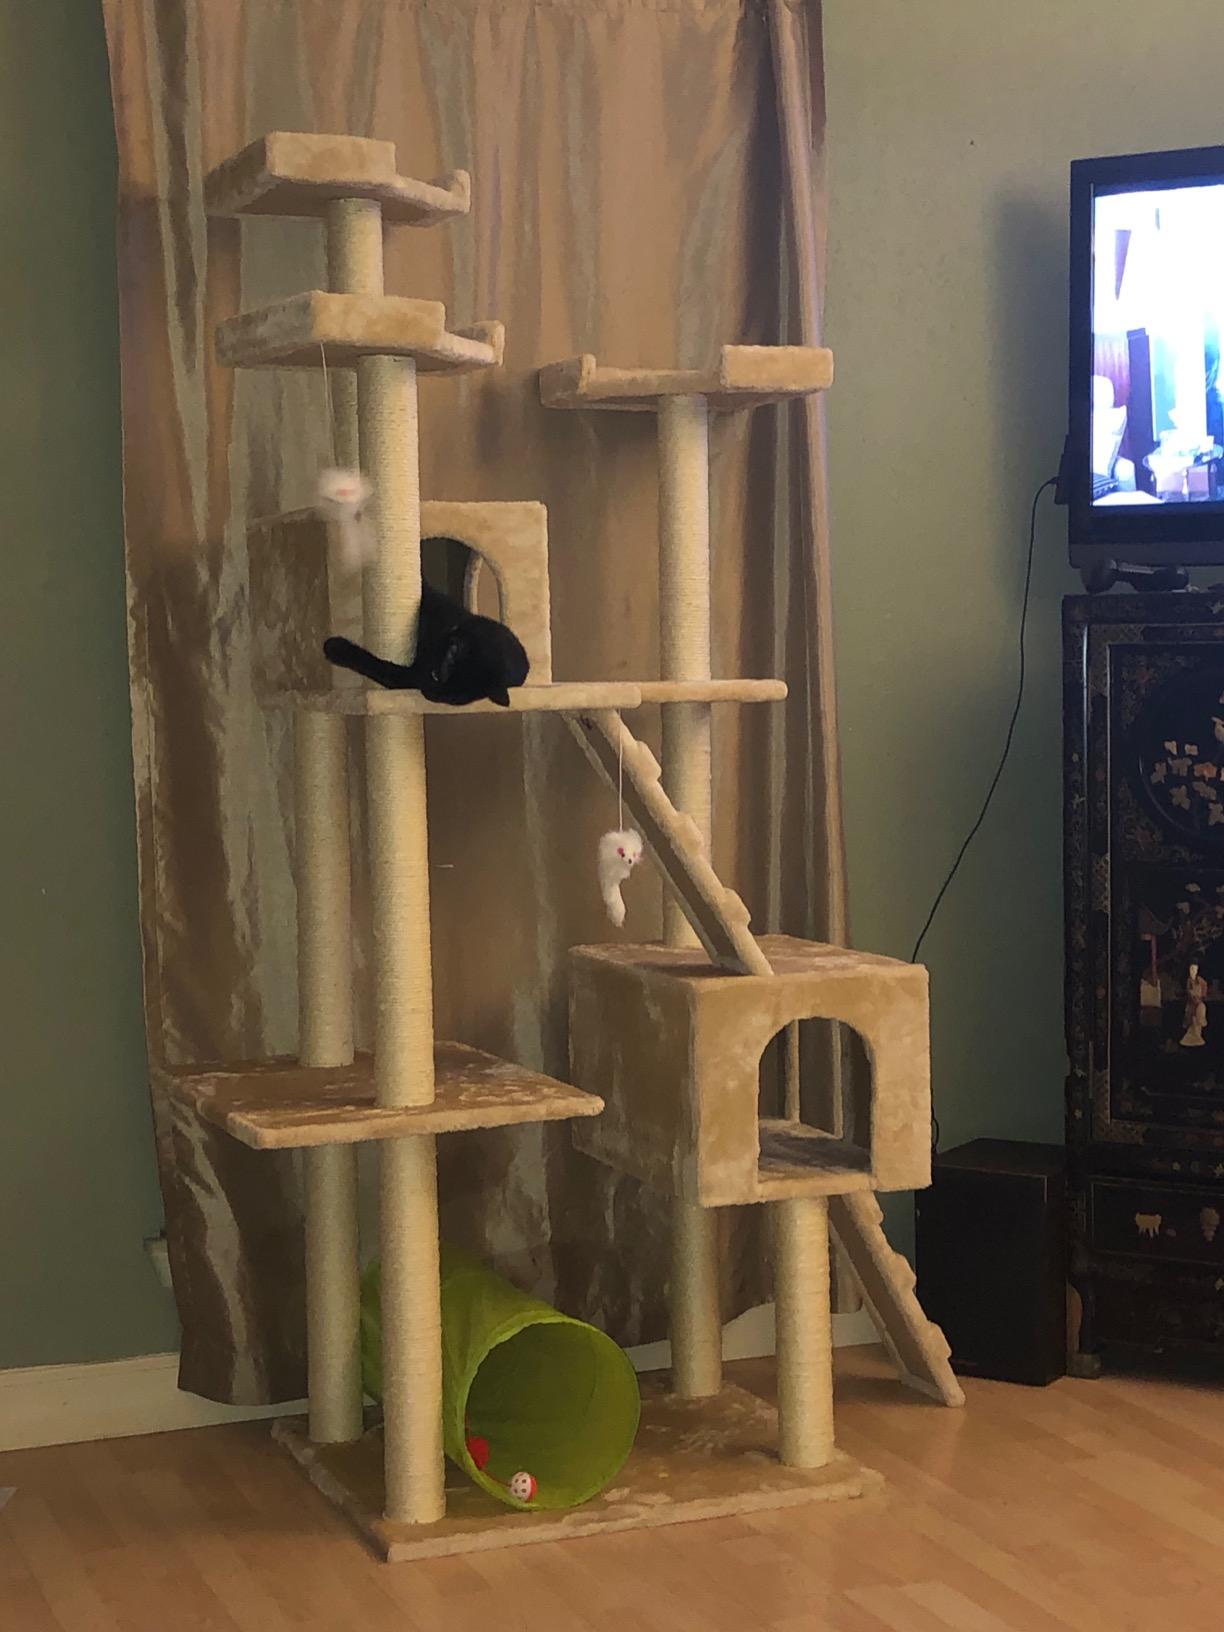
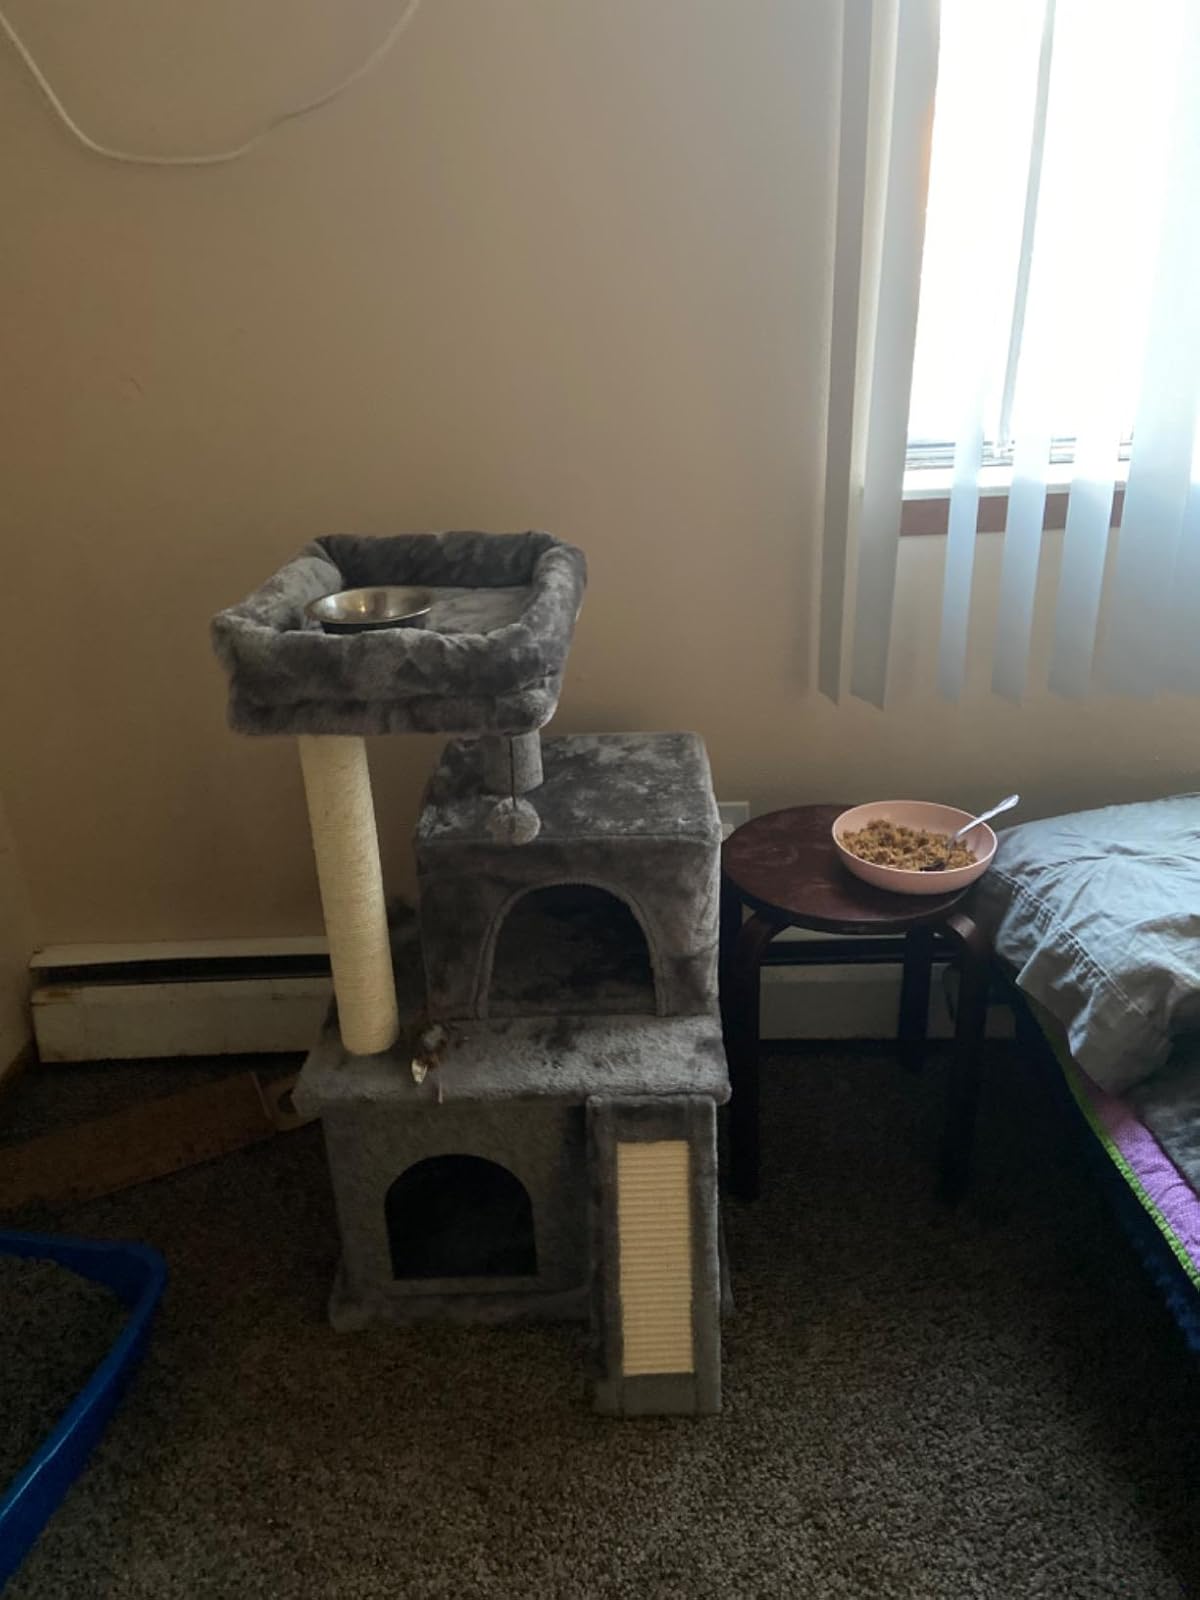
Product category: items_cat tree
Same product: no